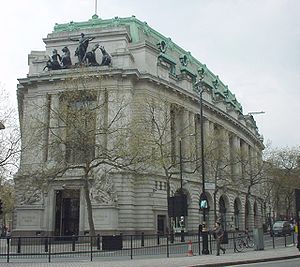
Steder i Harry Potter-universet / Diagonalstræde / Gringotts
Australia House i London bliver brugt som Gringotts' eksterior i filmene.
Den følgende liste er en oversigt over steder i Harry Potter-universet. Disse fiktive steder eksisterer kun i J.K. Rowlings romanserie Harry Potter.